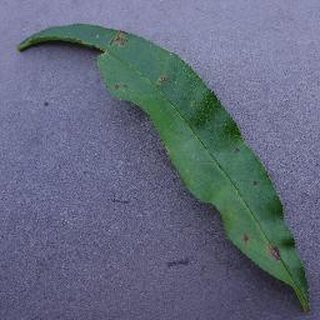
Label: peach_bacterial_spot